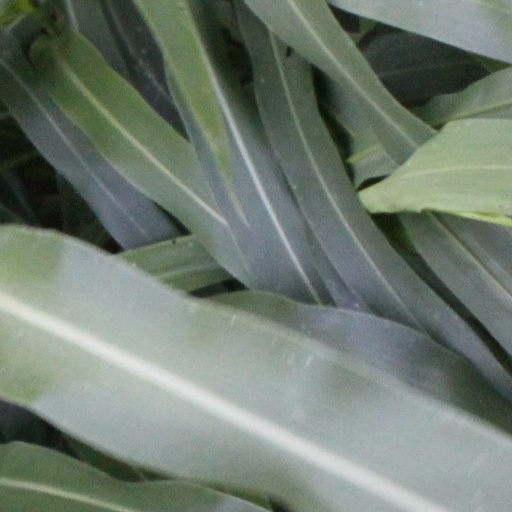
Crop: sorghum